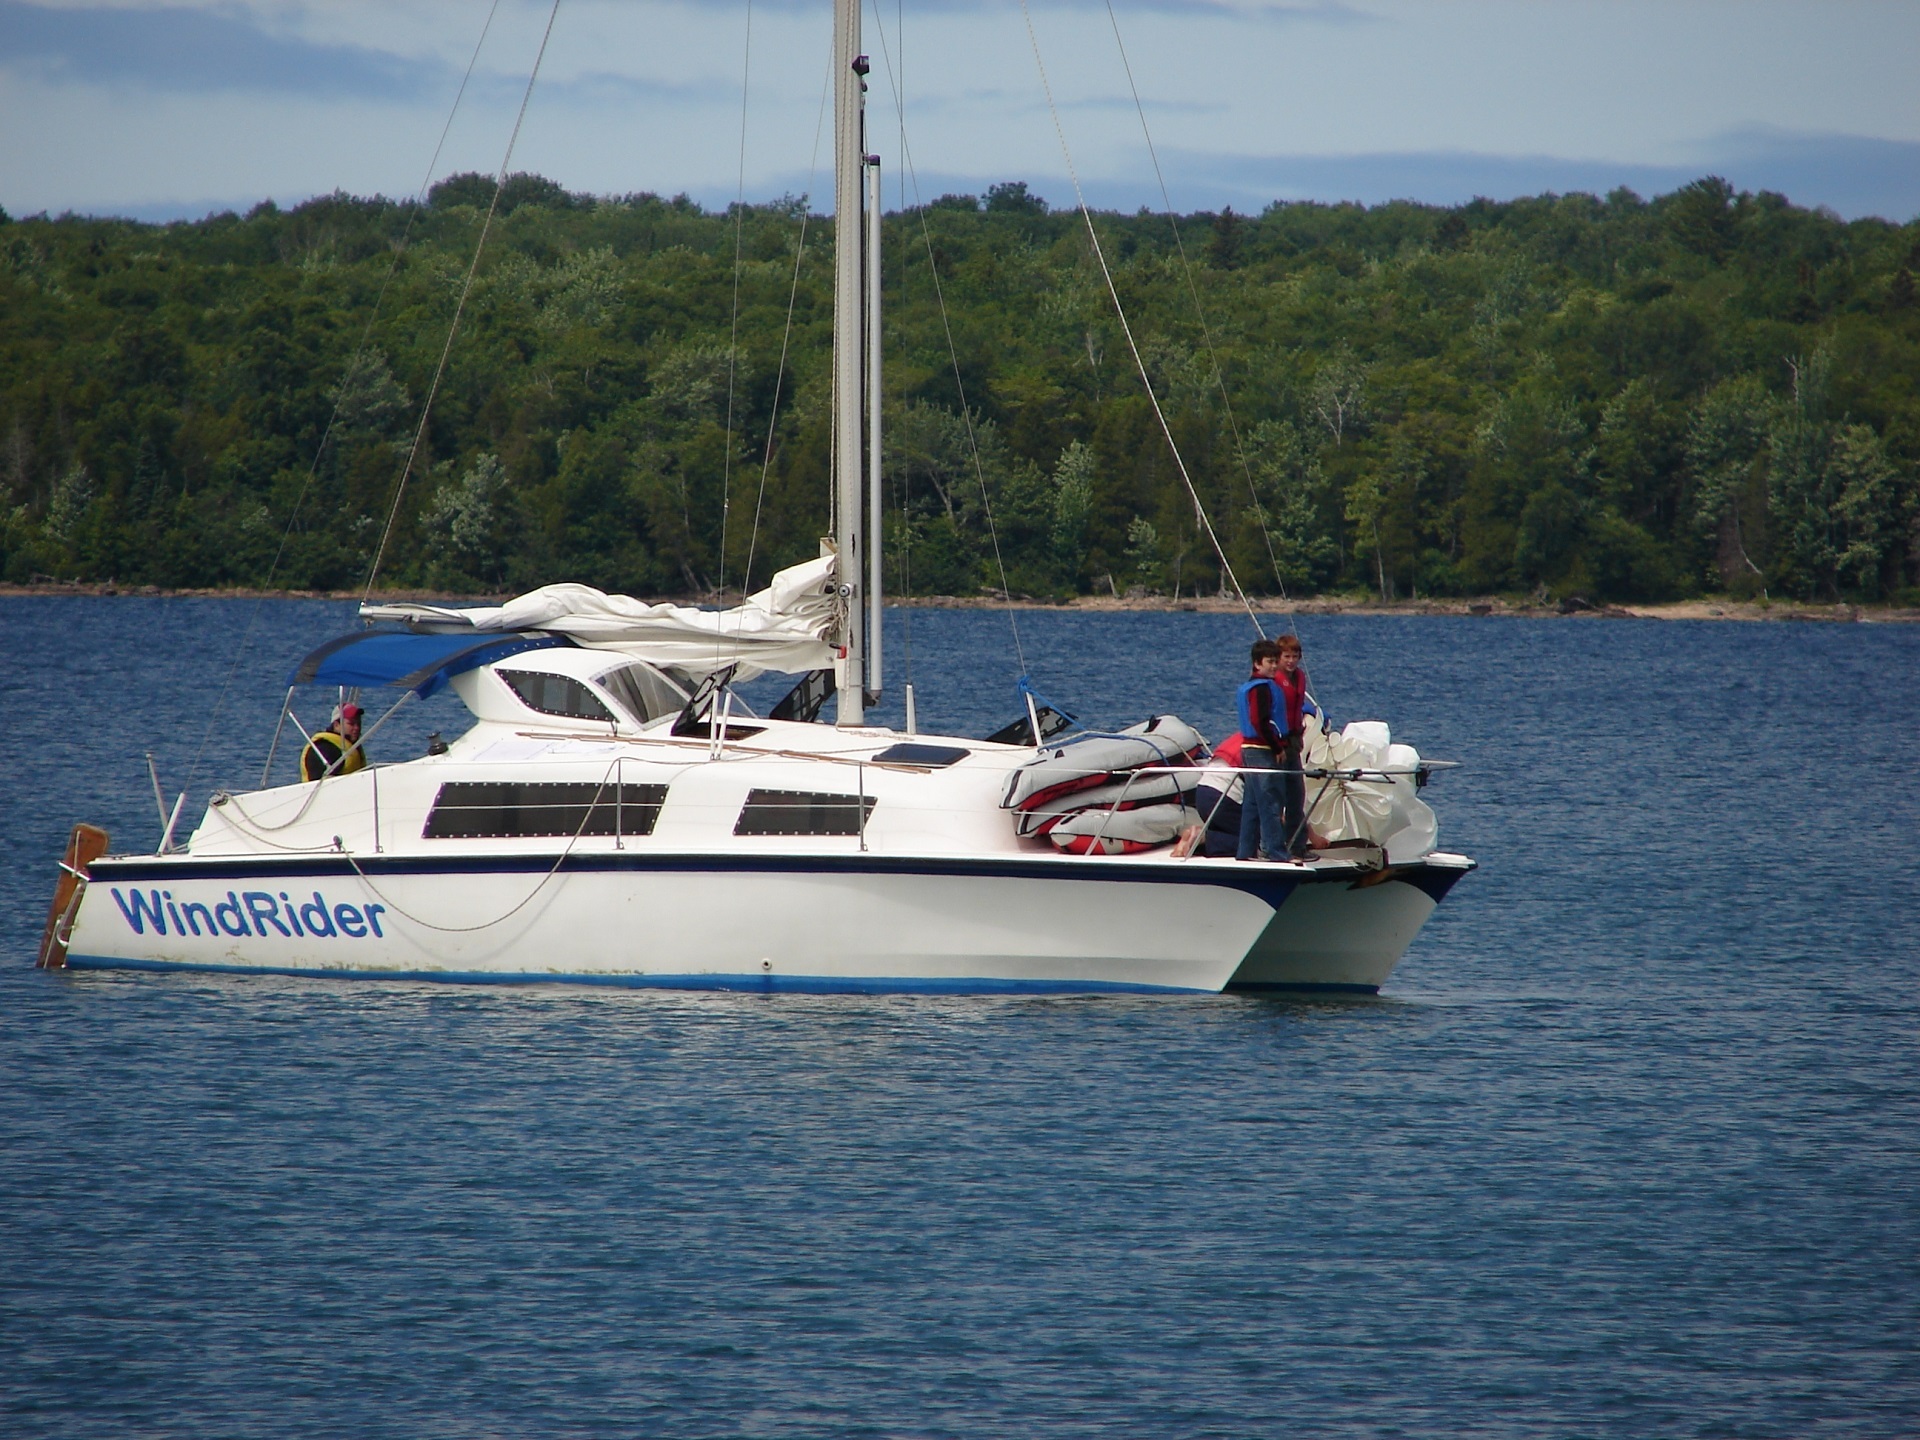
sea, water, people, boat, lake, adventure, wind, ship, recreation, vessel, vehicle, cat, sailing, yacht, usa, bay, sailboat, fun, nautical, boating, watercraft, yachting, catamaran, wisconsin, passenger ship, sailors, lake superior, apostle islands national lakeshore